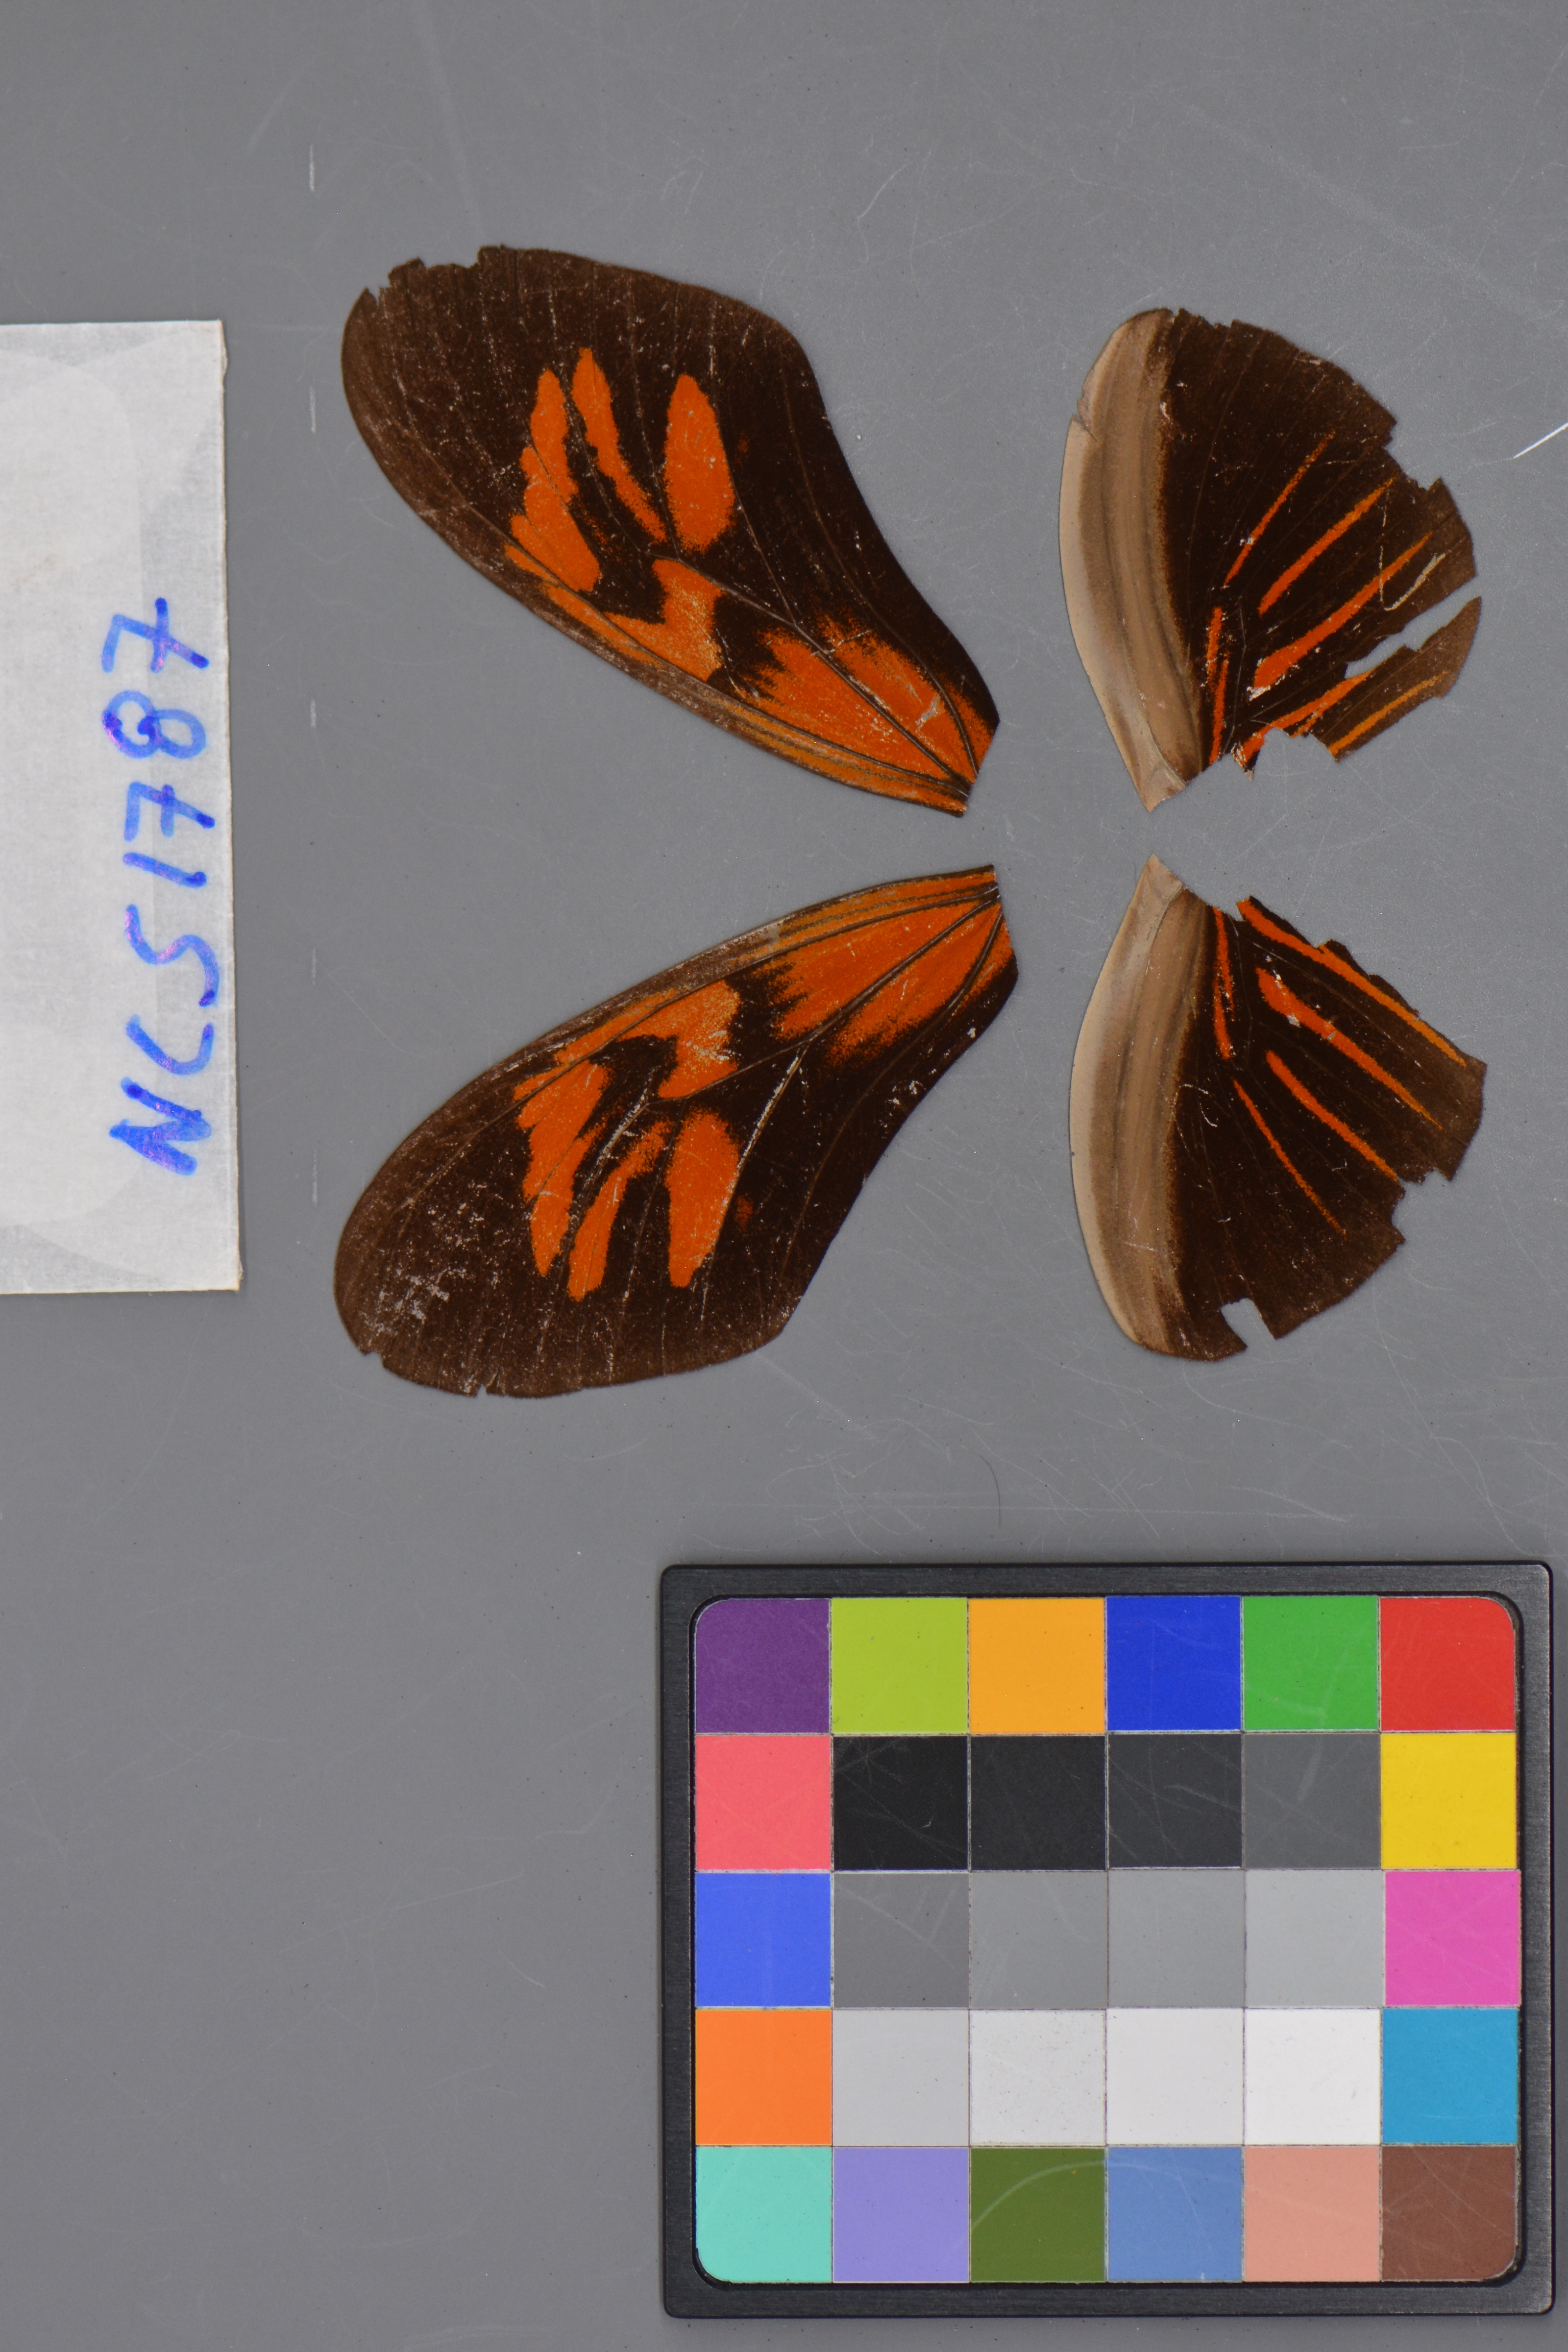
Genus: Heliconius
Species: erato
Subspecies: erato
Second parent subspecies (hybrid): hydara
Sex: male
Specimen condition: damaged
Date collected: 03-Jul-09